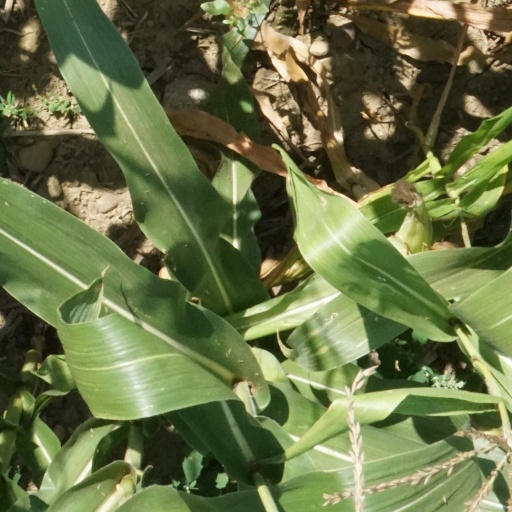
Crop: maize; corn